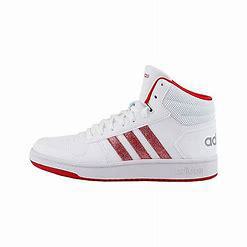
Brand: adidas
Model: NEO Hoops 2 Mid Skate